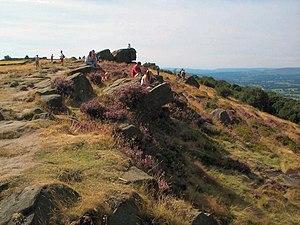
Le Chevin est le nom donné à la crête sur le côté sud de Wharfedale à Leeds, dans le Yorkshire de l'Ouest, en Angleterre. Cette crête surplombe la ville d'Otley et, à ce titre, est souvent connu comme Otley Chevin.